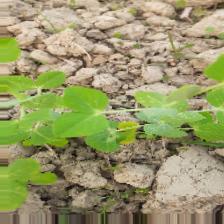
Label: Powdery Mildew